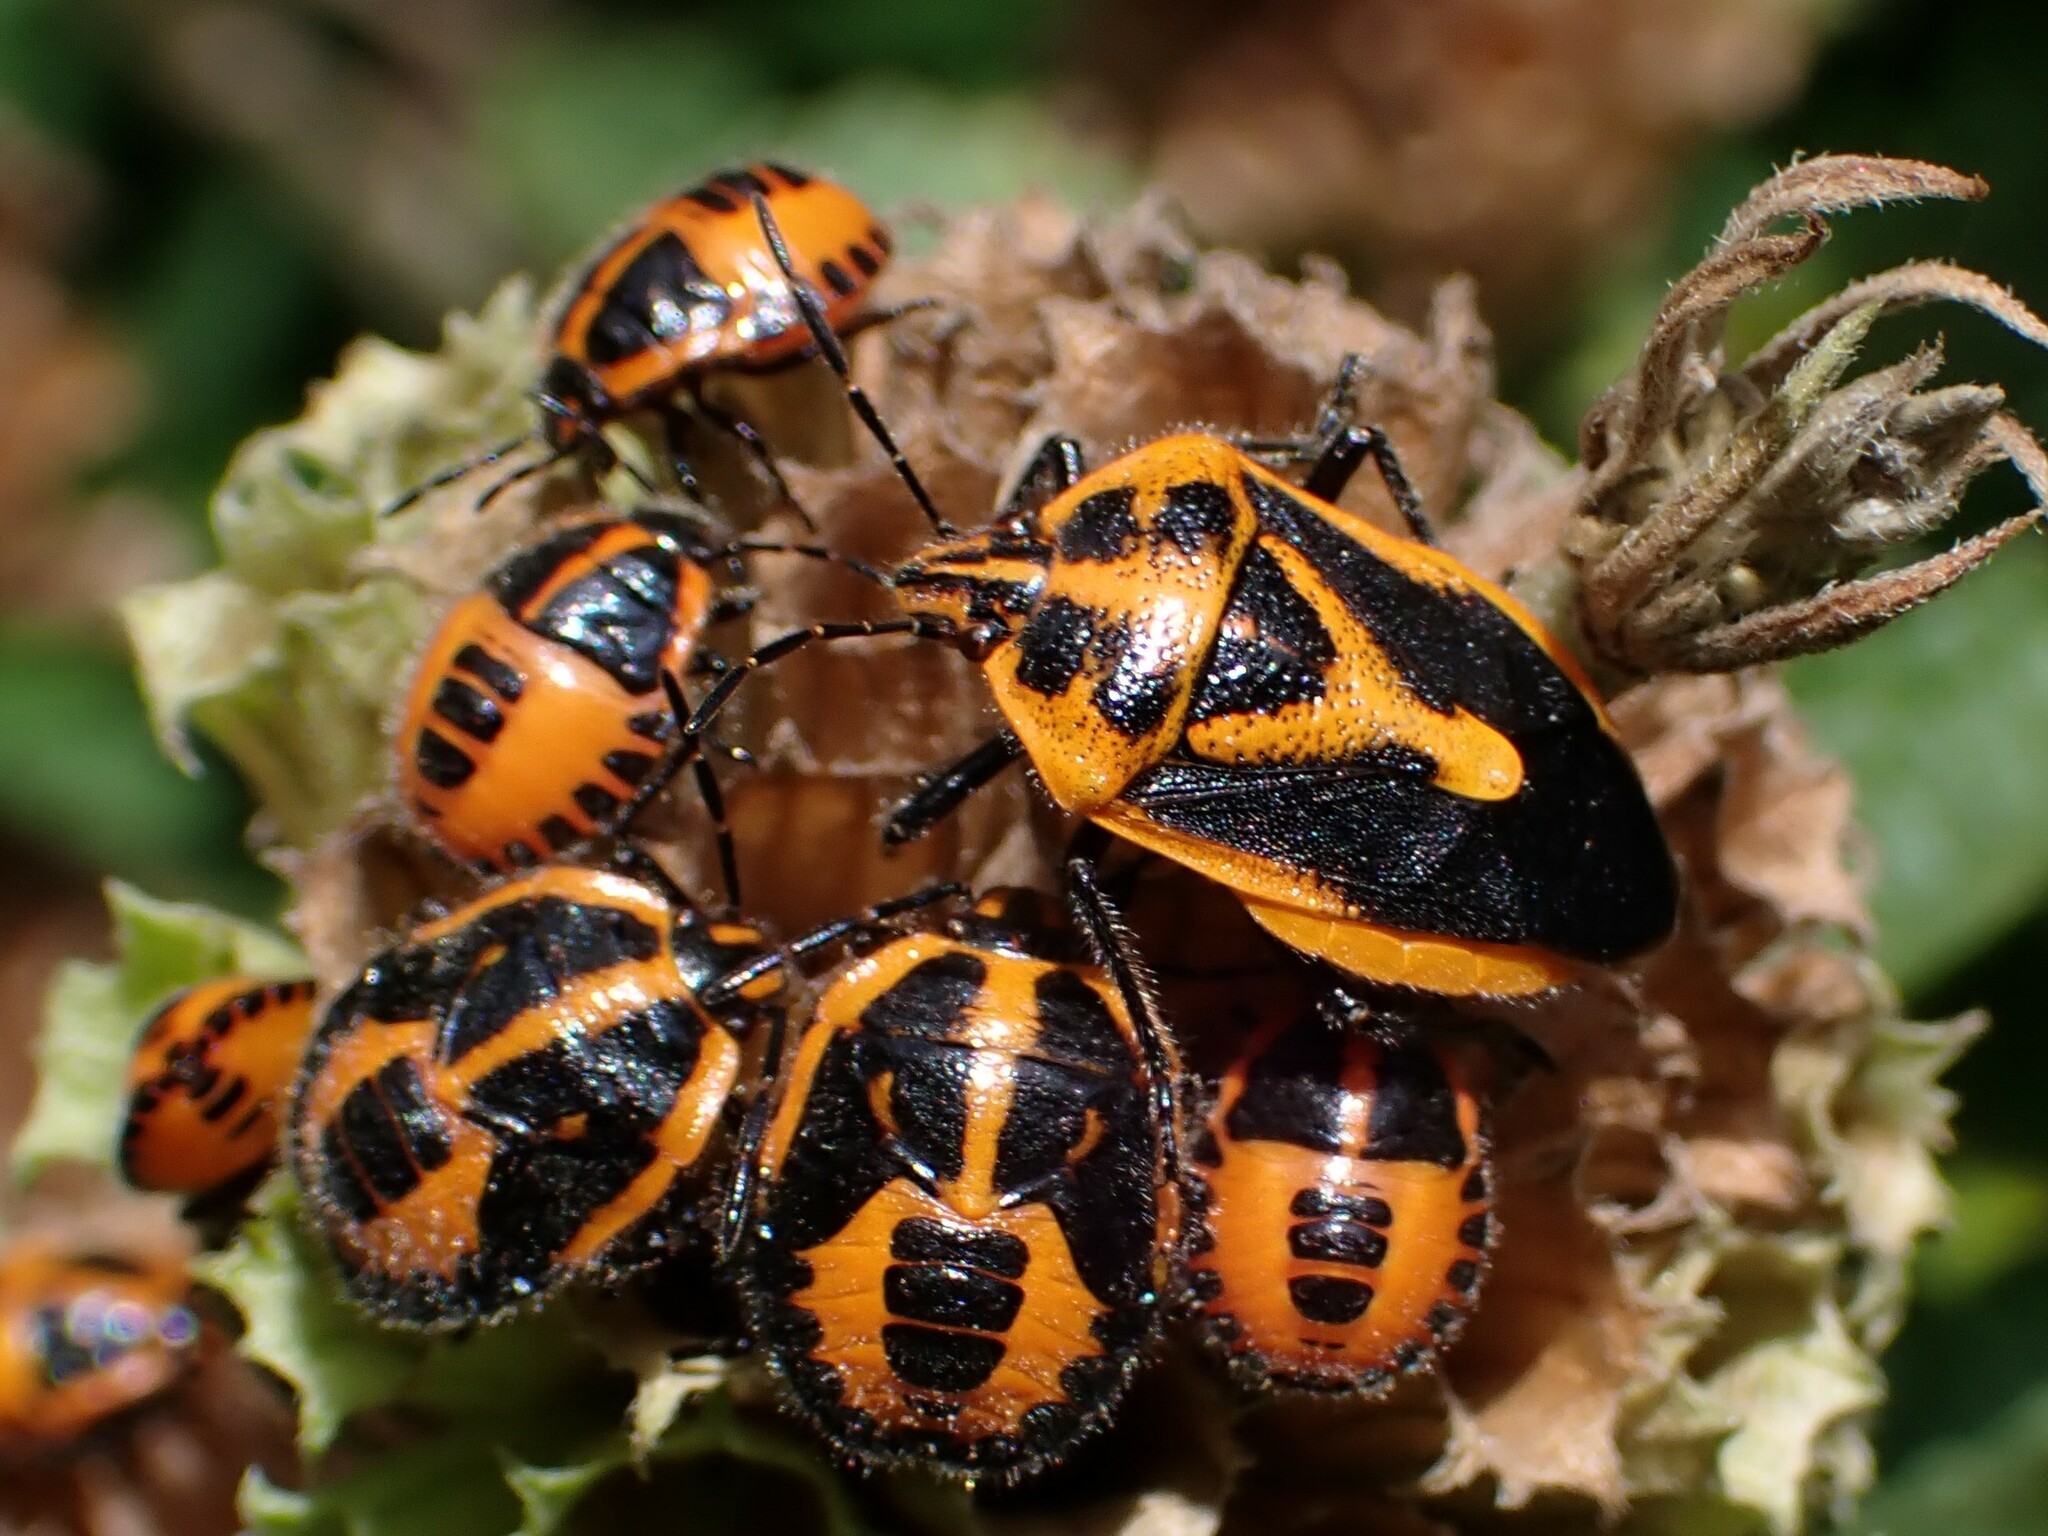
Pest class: stink_bug